Mutant League Football

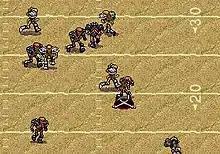
In-game screenshot

The game deviates from usual football simulations in several ways. It most notably takes place in a post-apocalyptic world where radiation has caused the human race to mutate and the dead to rise from the grave. The instruction manual states that the exact causes of the upheaval have been lost or corrupted, due to (among many things) the chaos of an alien invasion, spin control, a sloppy filing system set up by a temp, and what appears to be barbecue sauce.